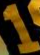
Number: 1